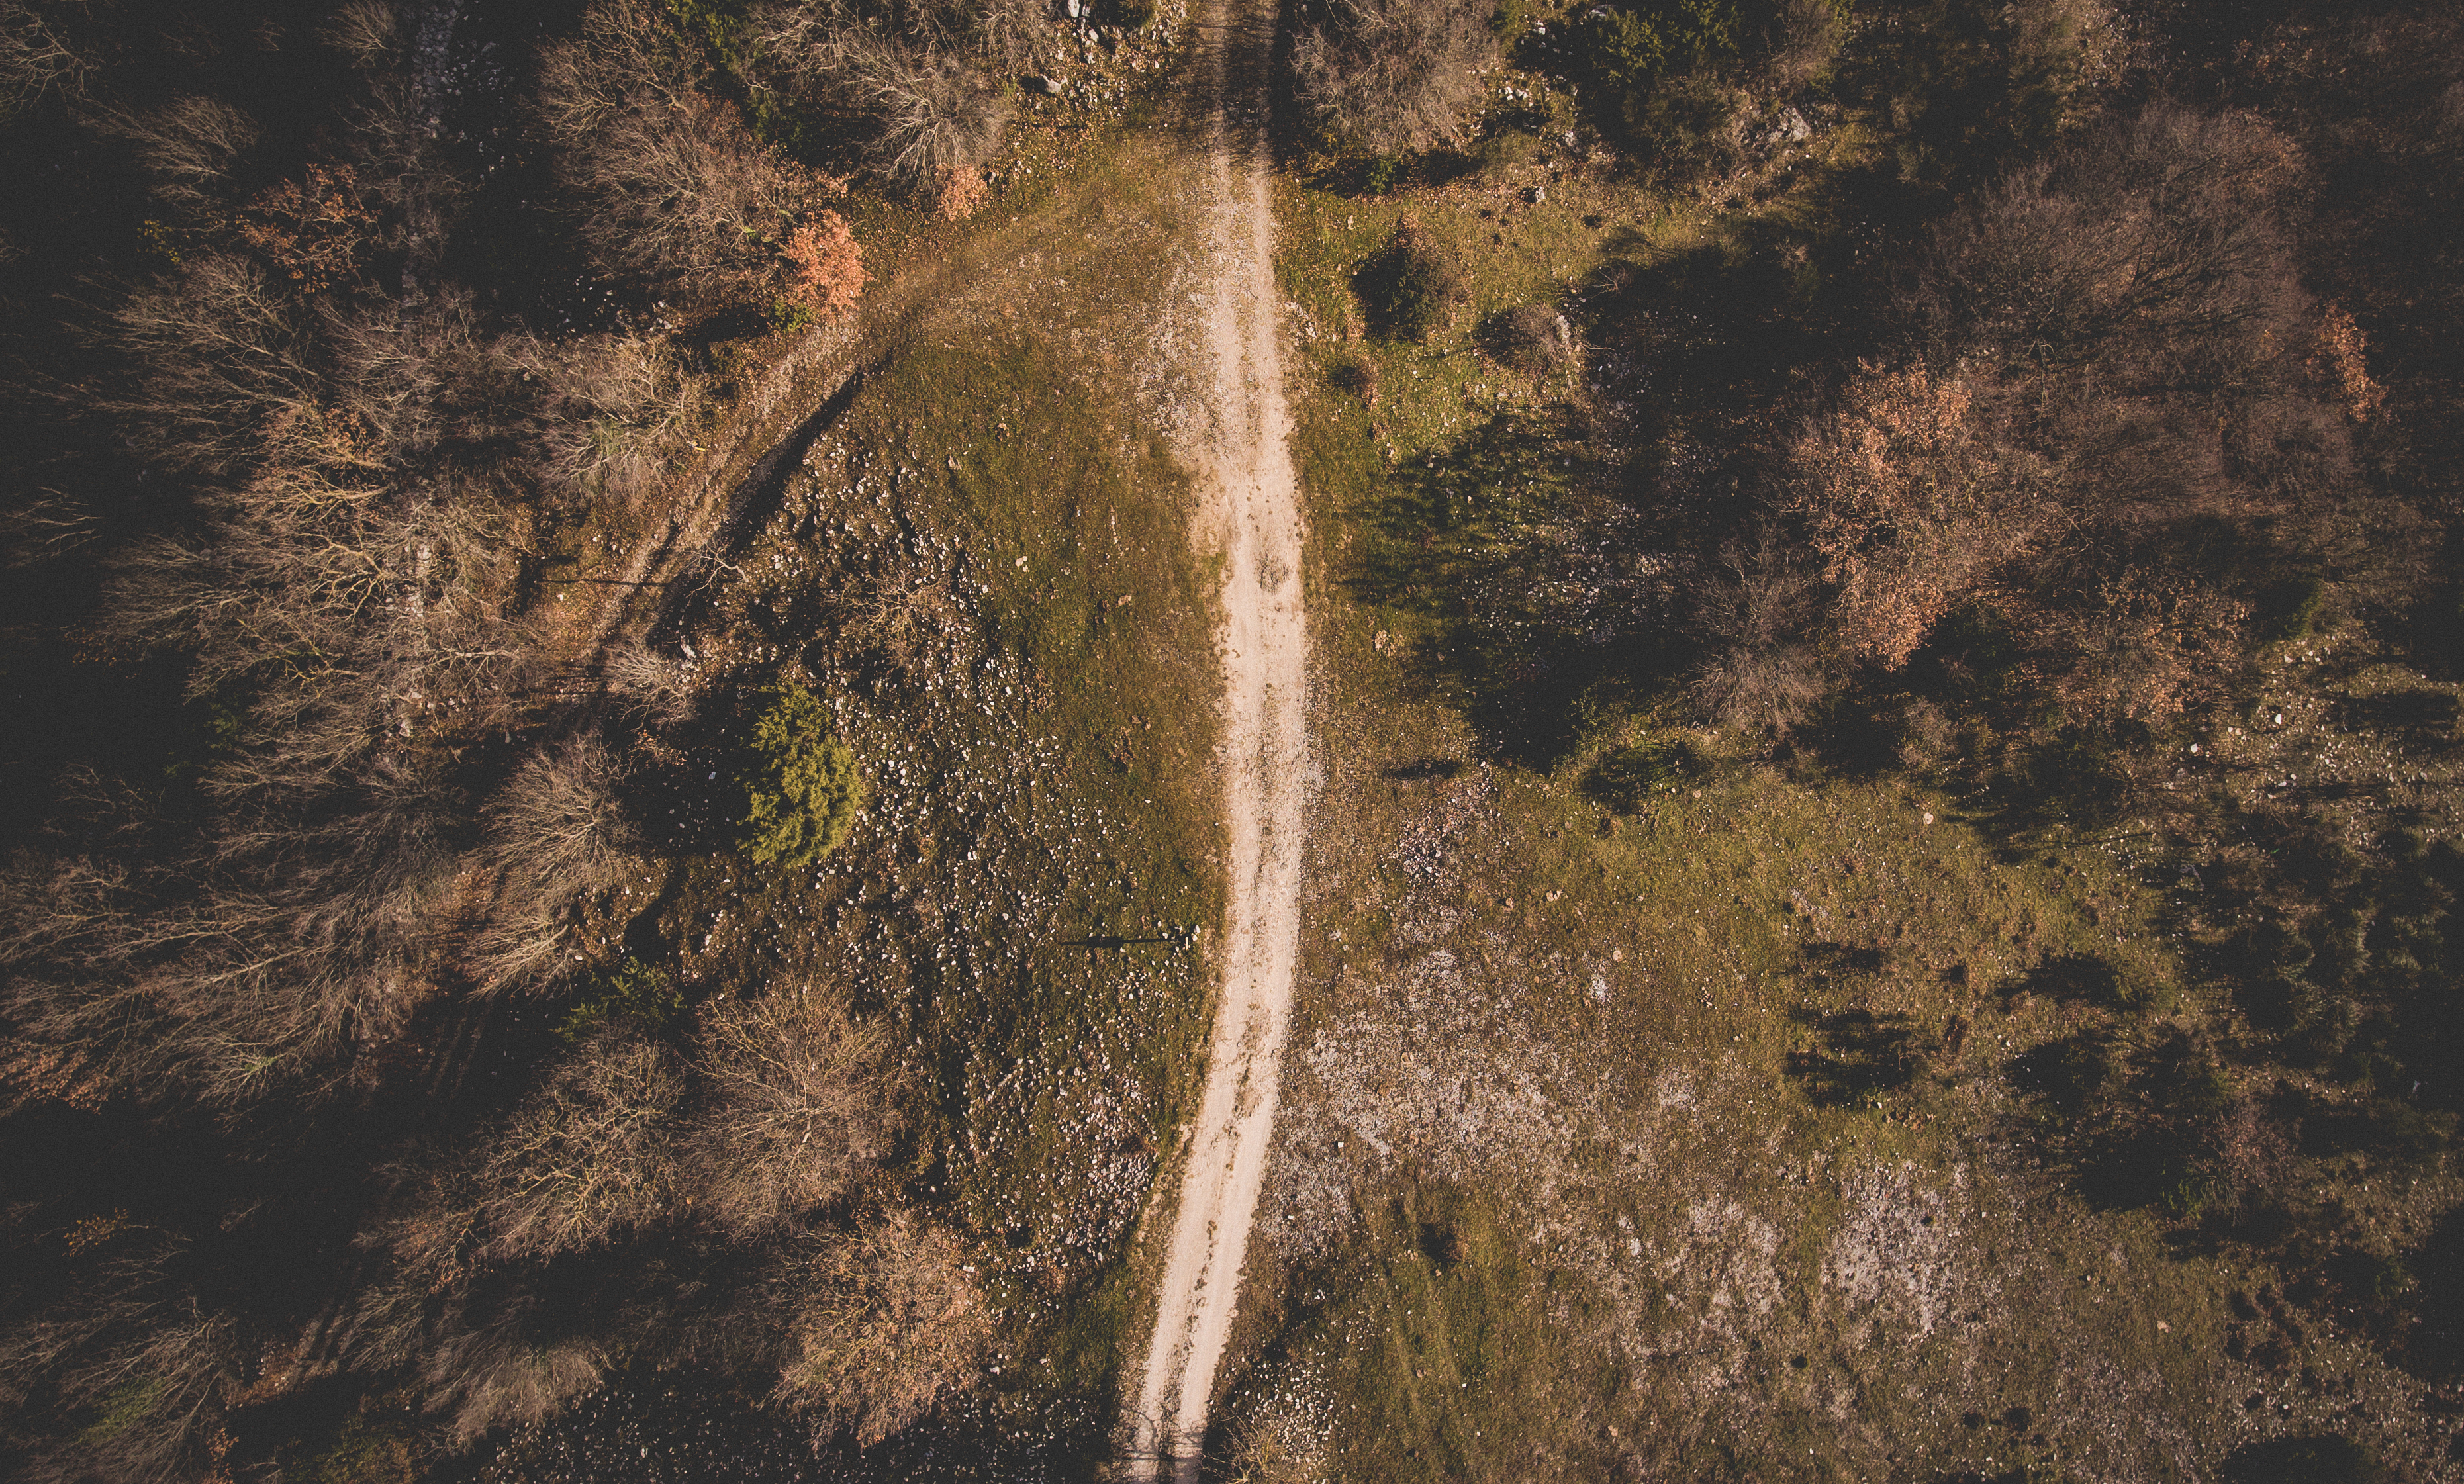
tree, nature, path, rock, track, sunlight, texture, leaf, reflection, soil, lane, terrain, aerial view, drone view, geology, aerial photography, atmosphere of earth